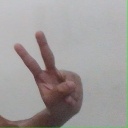
अक्षर: ऐ